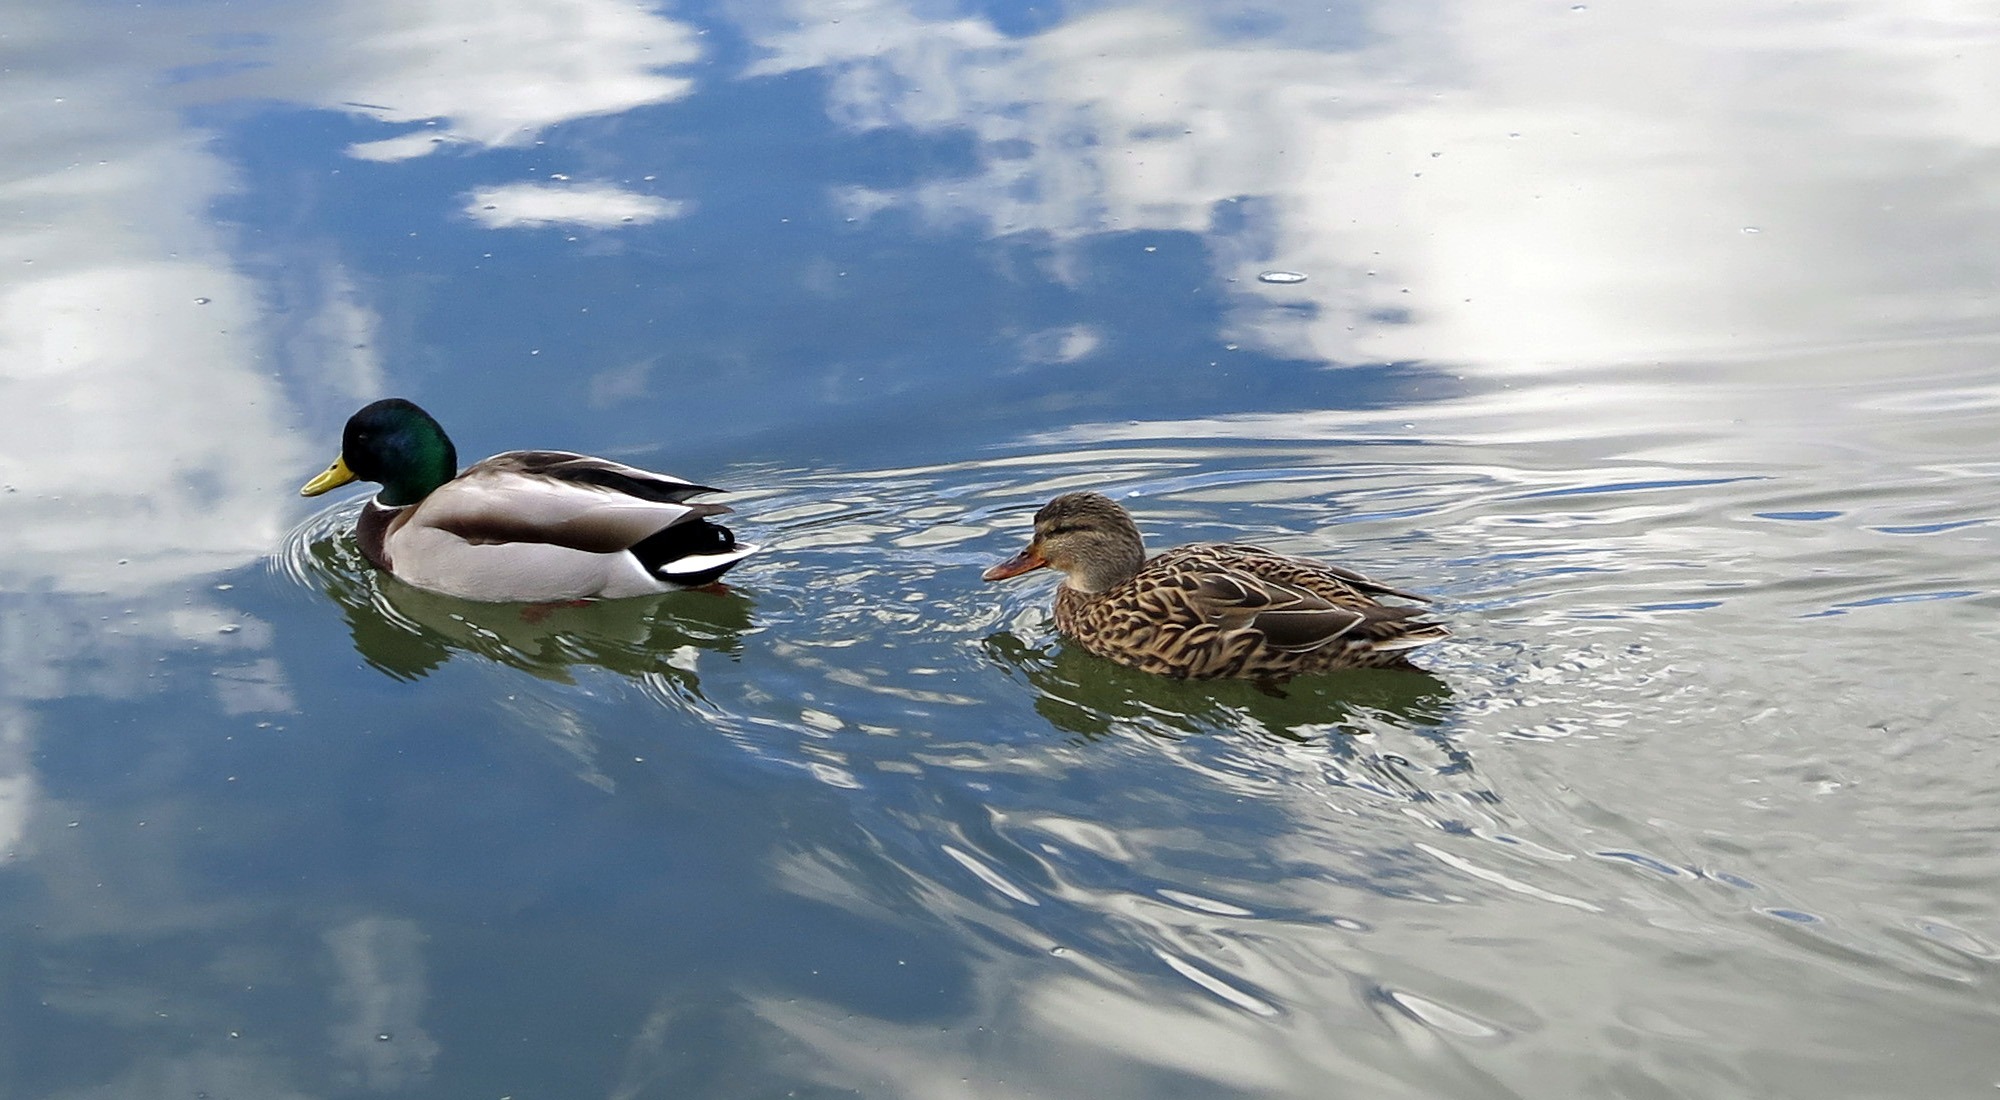
landscape, water, nature, bird, wing, river, reflection, beak, couple, fauna, clouds, duck, vertebrate, ducks, waterfowl, water bird, mallard, mirroring, ducks geese and swans